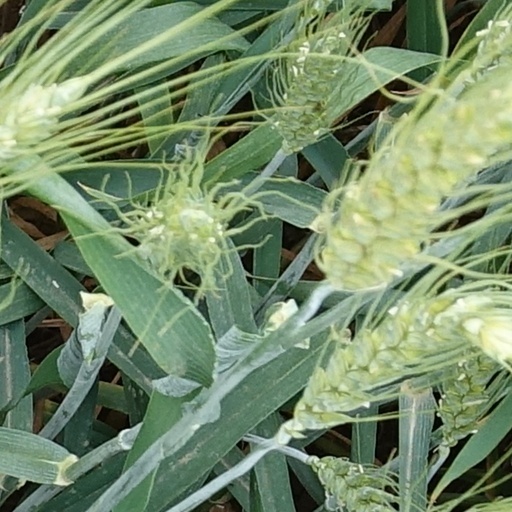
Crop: wheat